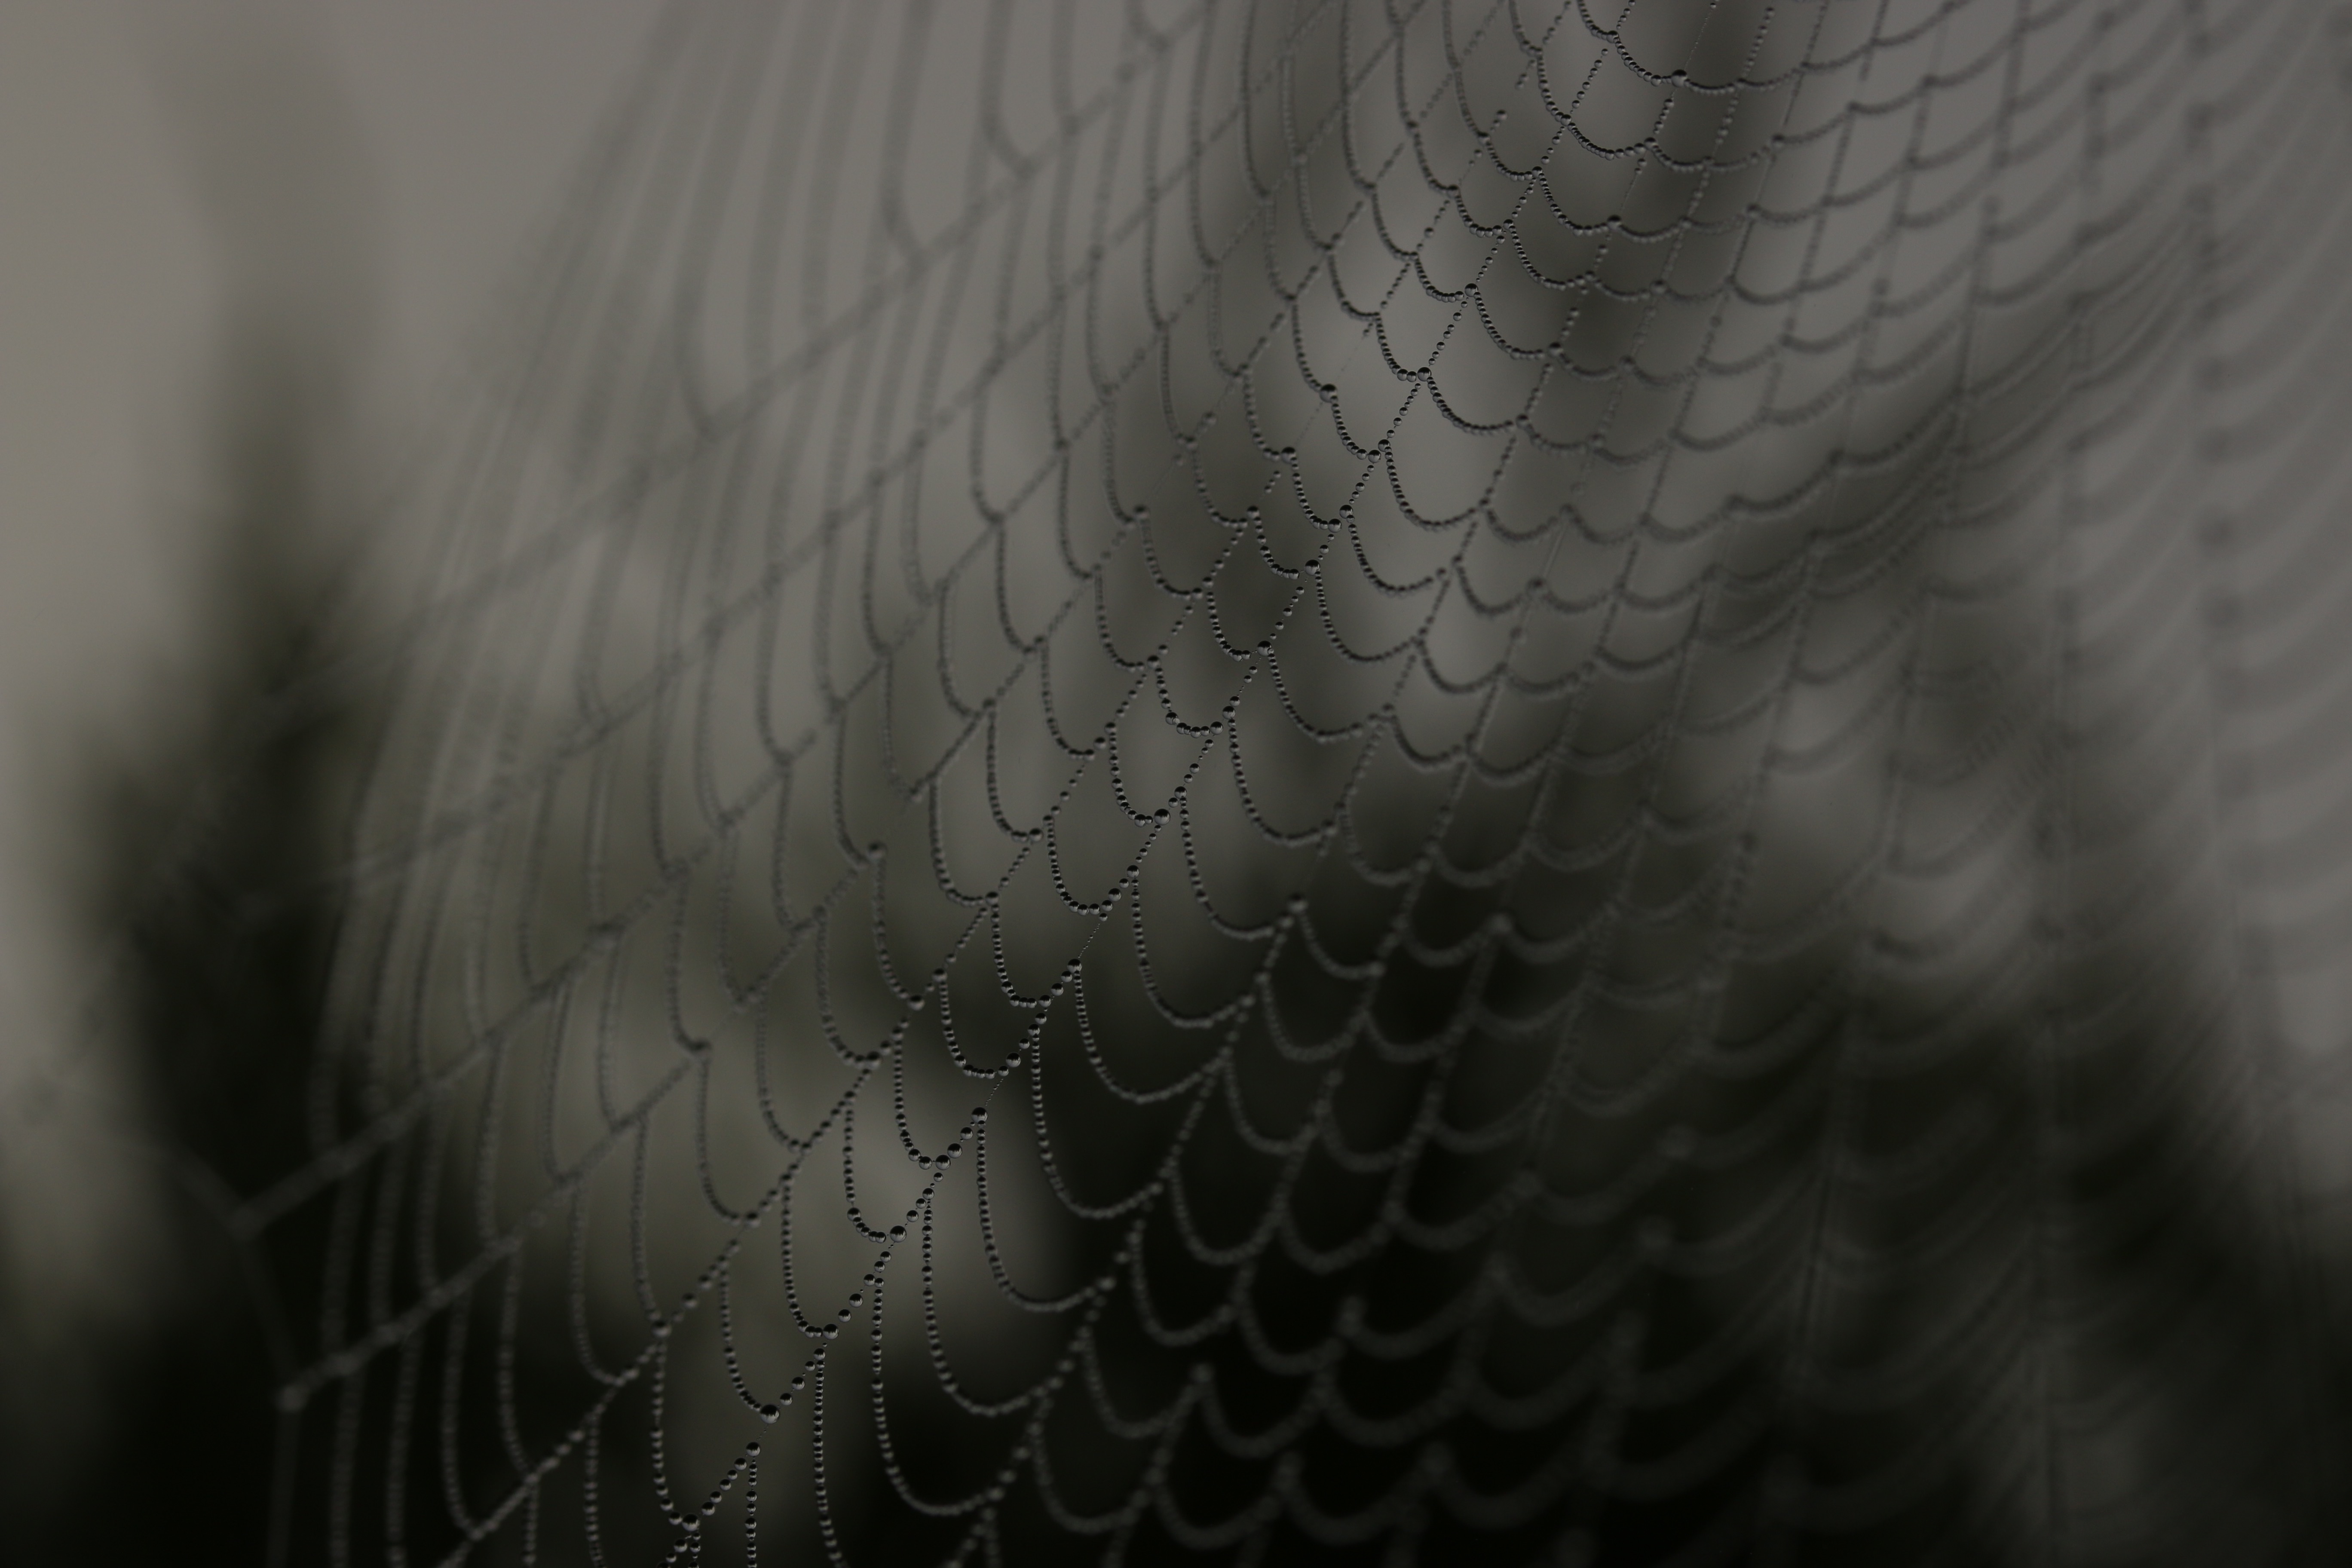
water, wing, black and white, photography, leaf, web, pattern, black, monochrome, material, spider web, close up, macro photography, water drops, monochrome photography